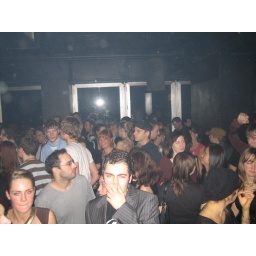
weekend - 13th floor club in office building